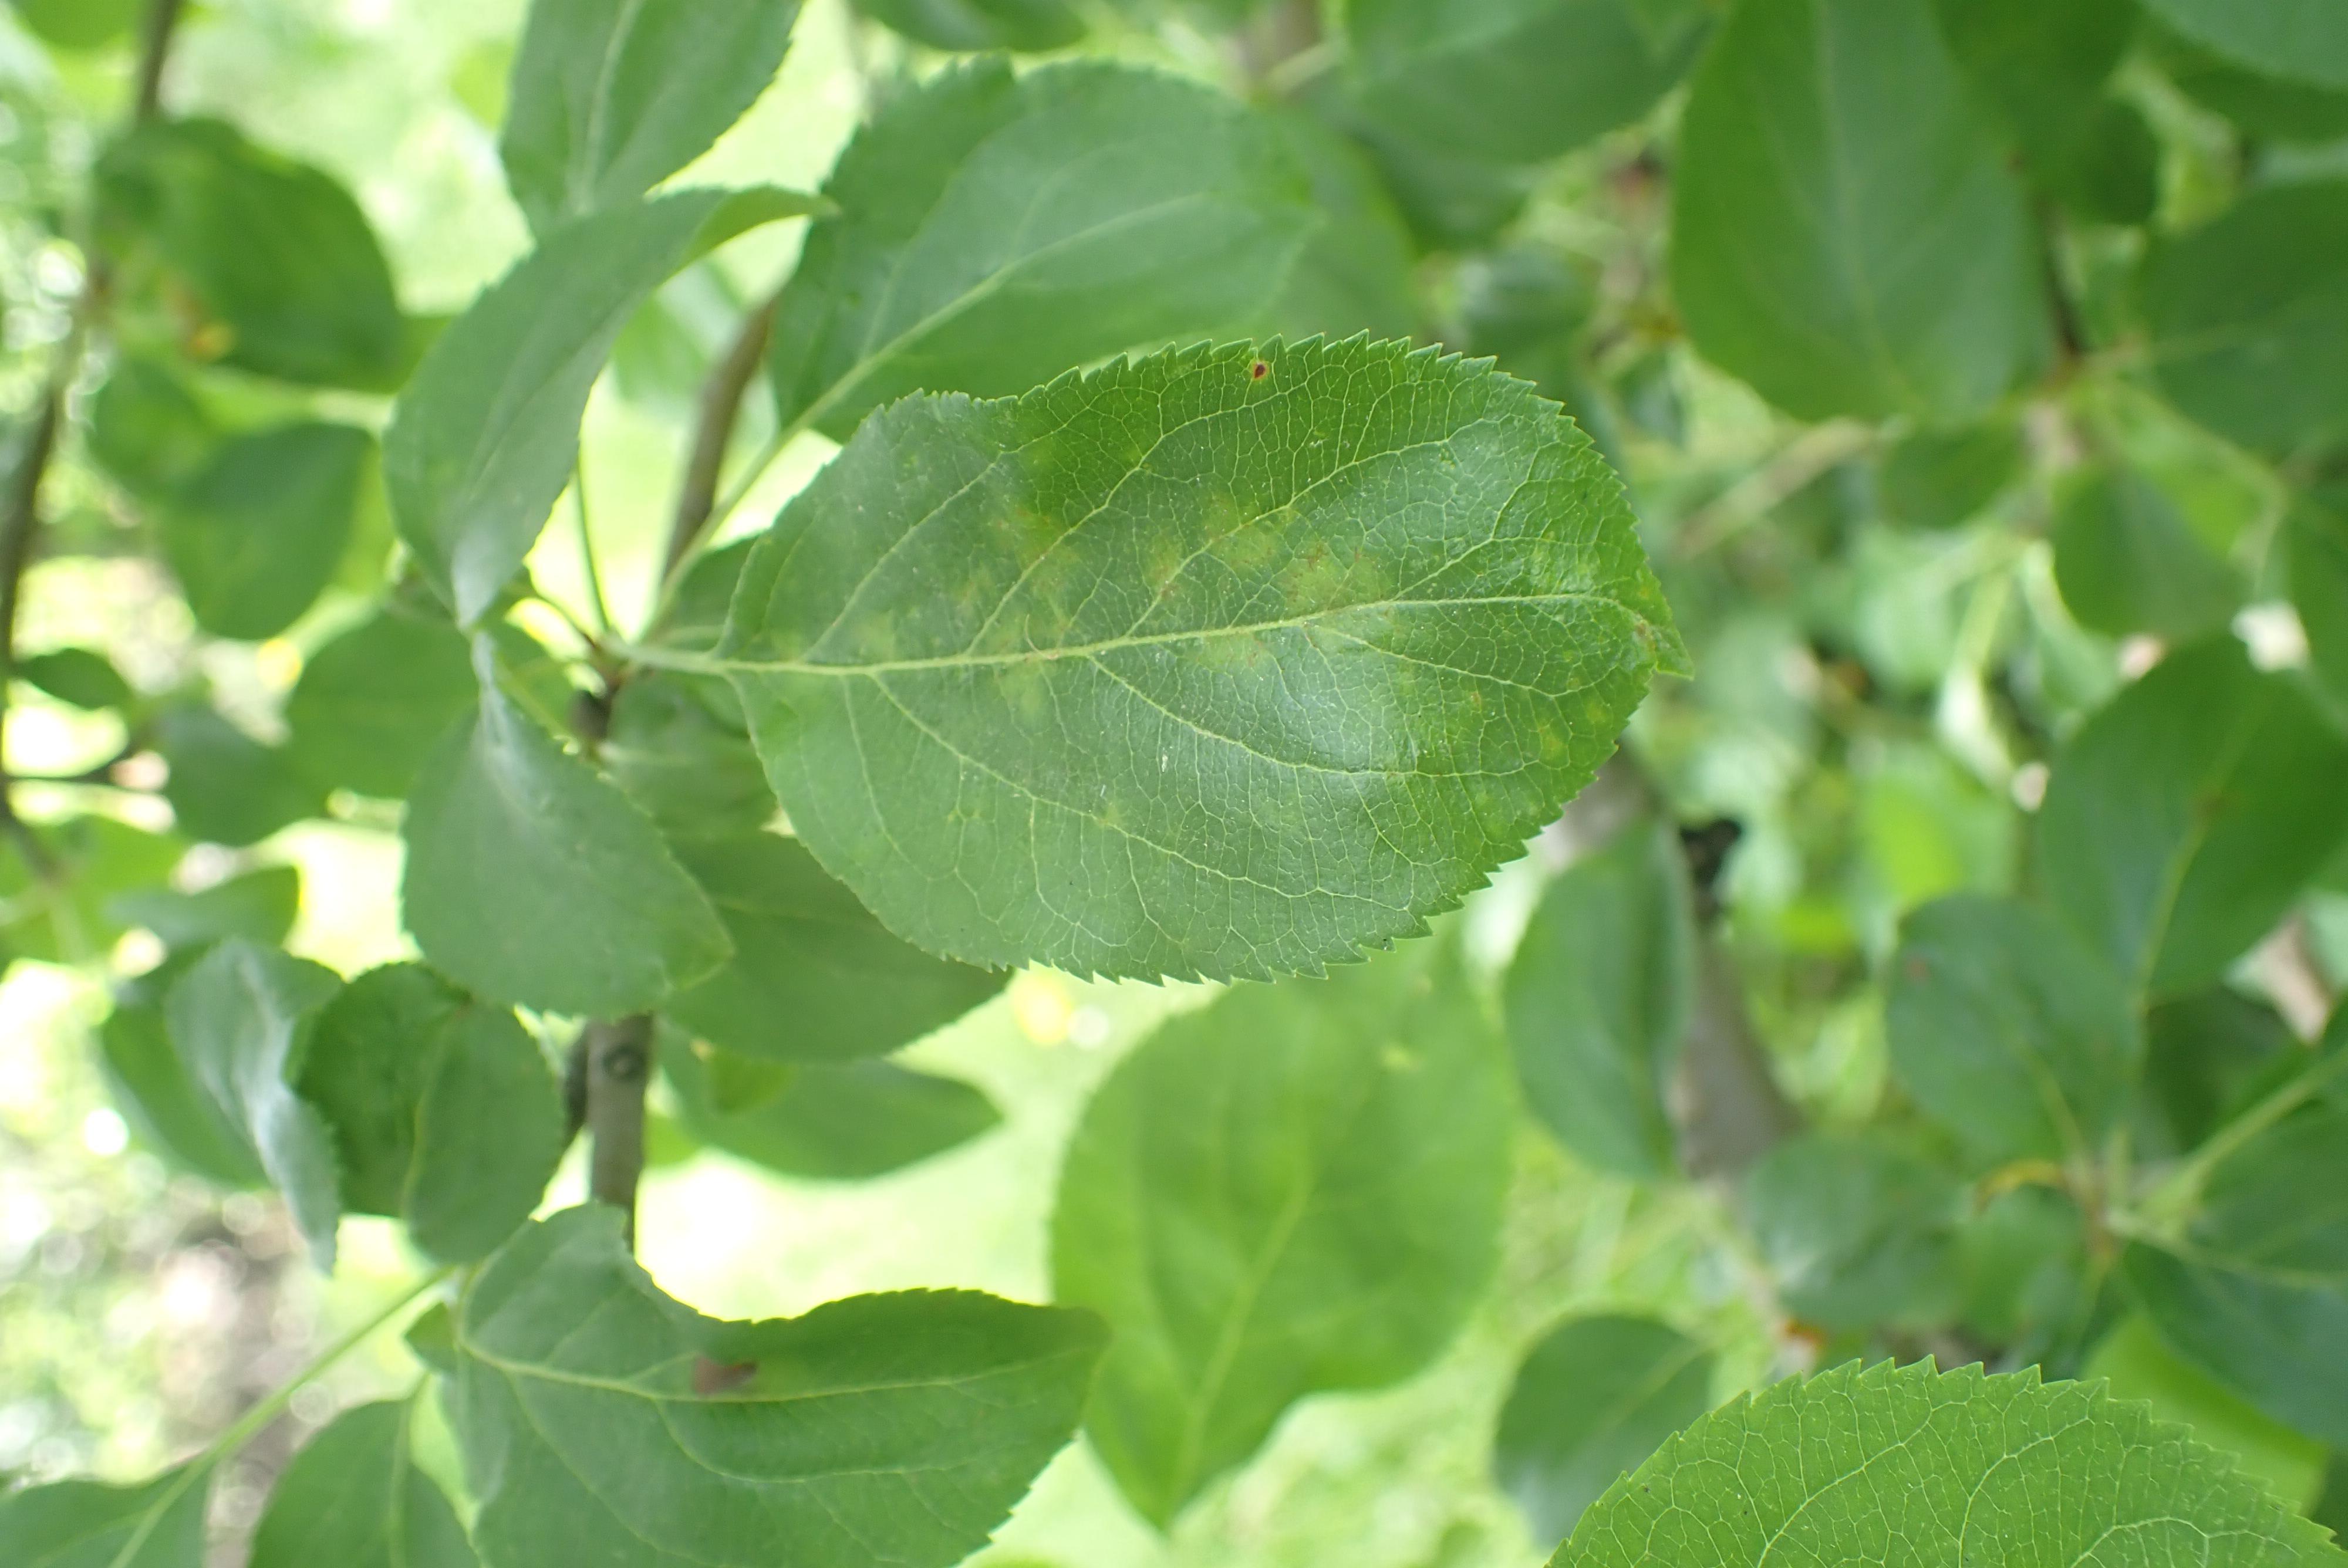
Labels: scab